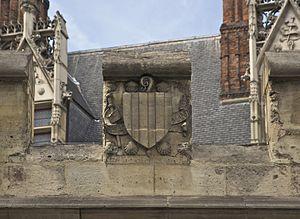
Sur un créneau, armoiries de Jacques d'Amboise, abbé de Cluny, Hôtel de Cluny, Paris.
L'Hôtel de Cluny, est un édifice situé au cœur du Quartier latin, dans le Vᵉ arrondissement de Paris.
Jacques d'Amboise, né entre 1440 et 1450 et mort en 1516, était un dignitaire religieux et un mécène français. Il fut abbé de Jumièges, de Cluny et de Saint-Alyre de Clermont, ainsi qu'évêque de Clermont. Avant de prendre les ordres, il tua un homme en duel sous l'arbitrage prud'homme de Louis II d'Amboise.